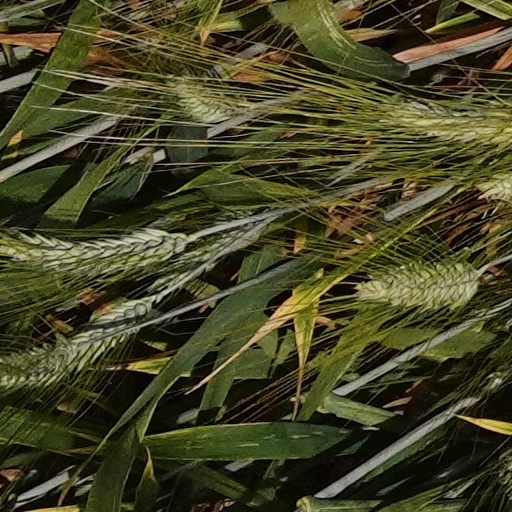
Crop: wheat